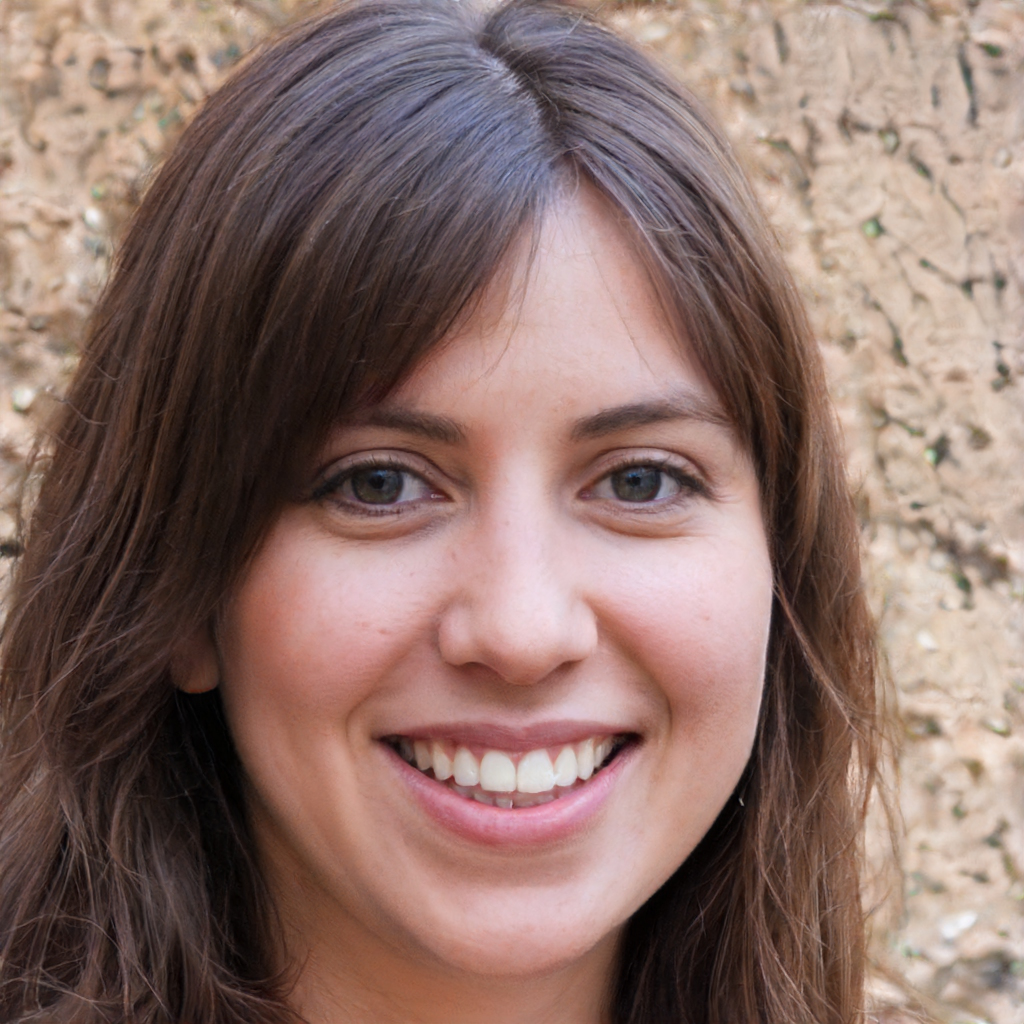
Gender: Female